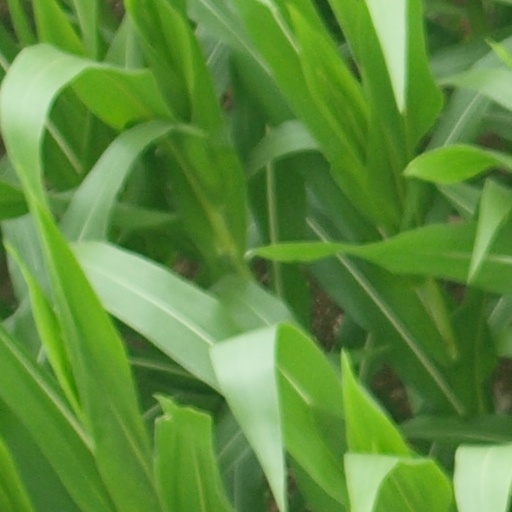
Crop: maize; corn